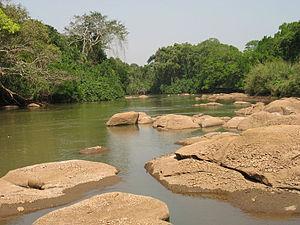
Le Royaume de Djo est un ancien royaume situé dans la Région de l'Ouest du Cameroun actuel. Il fut fondé au XVIᵉ siècle par le Roi Notuegom Ier. Le Royaume s'étendait sur la majorité de ce qui est aujourd'hui appelé Khoug-Khi. Le siège du pouvoir est situé au Tsa, la capitale.
Le Noun est une rivière au Cameroun, et un affluent du Mbam, dans le bassin versant de la Sanaga. Il constitue - dans la Région de l'Ouest - une limite naturelle entre le pays Bamiléké et ses départements sur sa rive gauche d'une part, et le pays Bamoun dans le département du Noun sur la rive droite d'autre part.